Australian rules football in Nauru

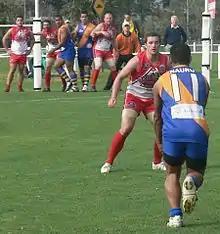
Nauru's George Quadina kicks for goal against Canada at the 2008 Australian Football International Cup.

In 2009, after a 3 year hiatus, a restructured league with a national draft was implemented to break down the fierce traditional rivalries that had resulted in increasing violence. New clubs participating in the competition are BOE Lions, Ace Magpies and Anibare Dockers.